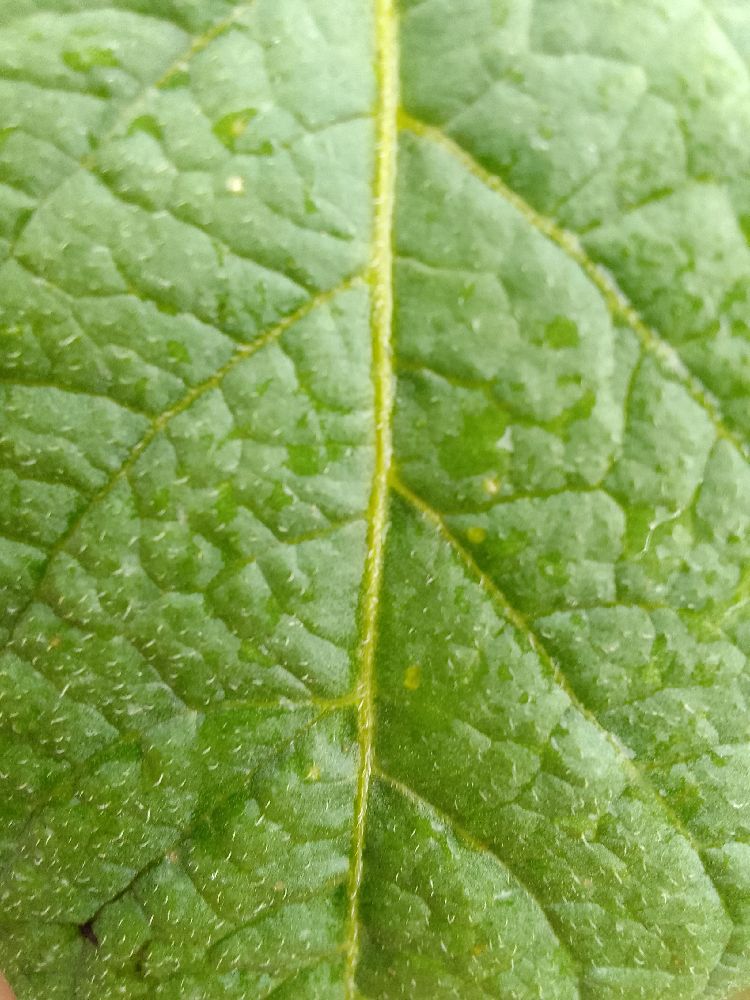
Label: Healthy